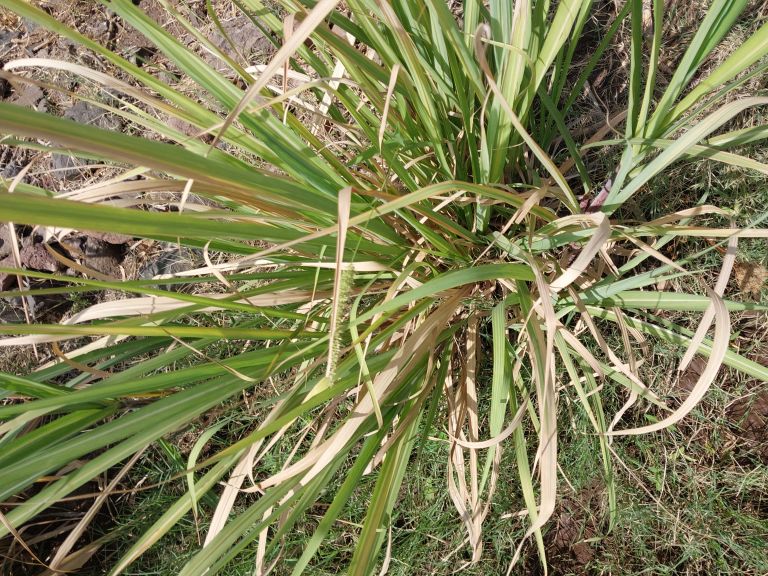
Label: Grassy shoot